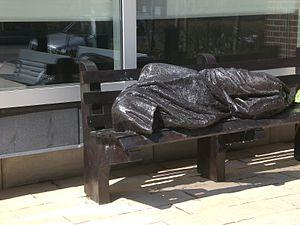
Jésus le sans-abri est une sculpture en bronze du sculpteur canadien Timothy Schmalz qui représente Jésus en tant que personne sans-abri, dormant sur le banc d'un parc. Deux exemplaires sont installés, l'un à l'université de Toronto au Canada et l'autre à l'église épiscopale de St. Alban à Davidson aux États-Unis.